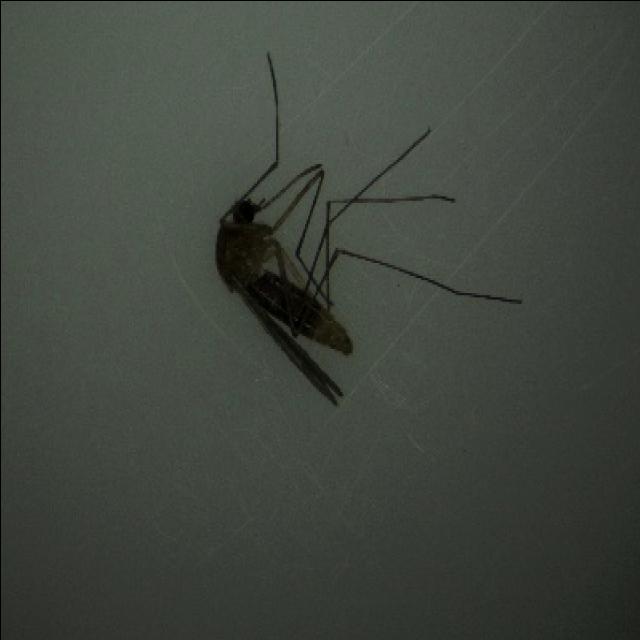
Species: culex_pipiens